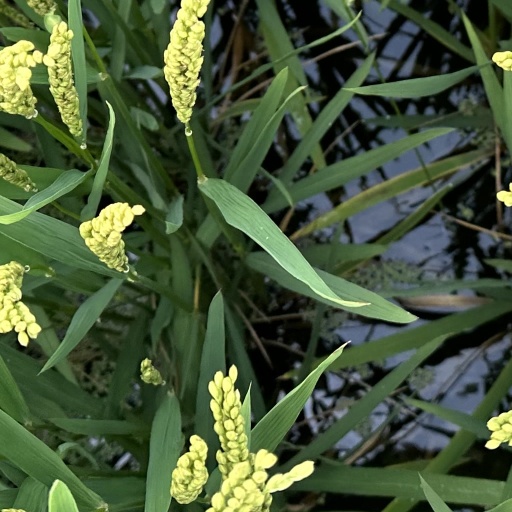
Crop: rice